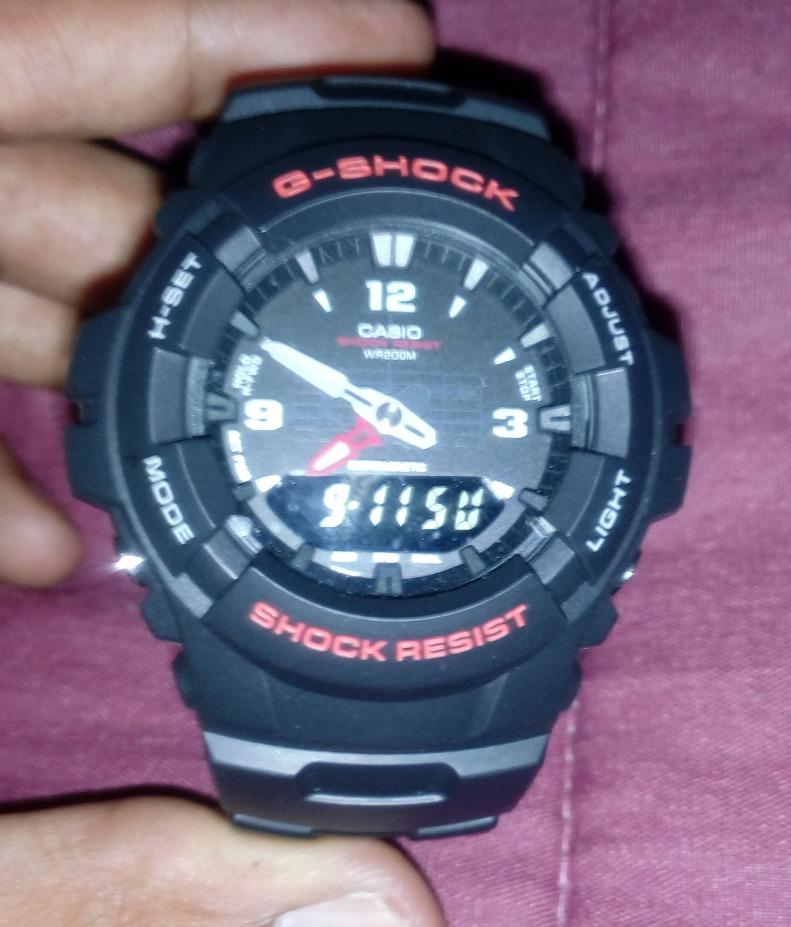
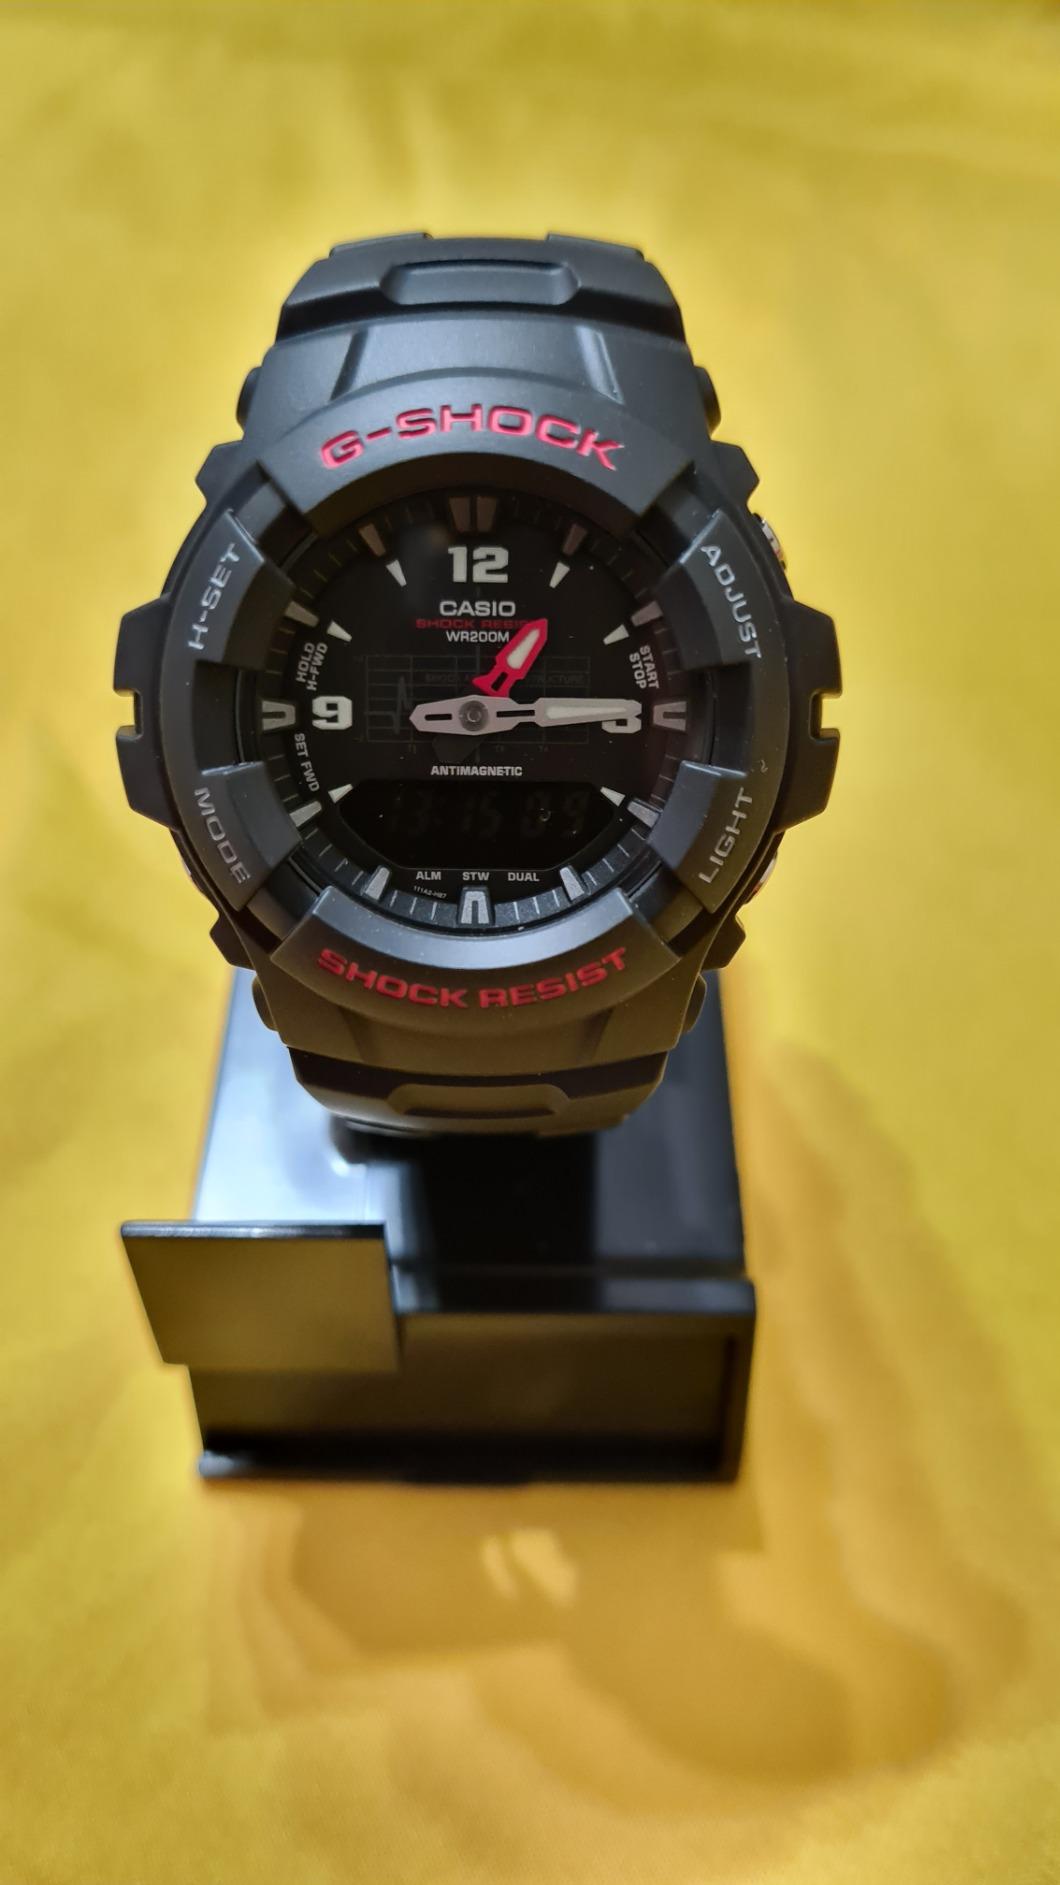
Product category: accessories_watch
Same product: yes